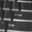
Label: keyboard